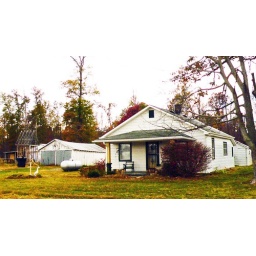
white house in saluda